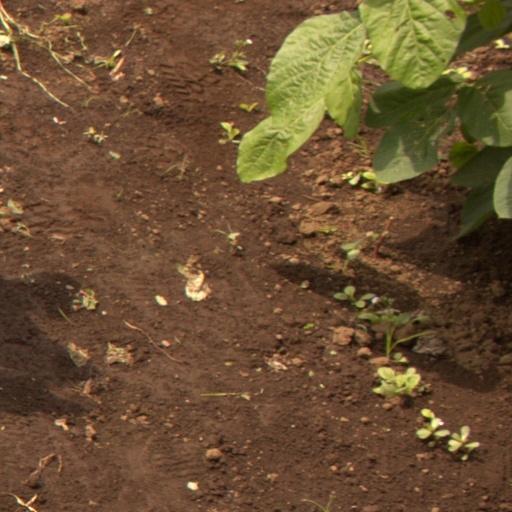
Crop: soybean